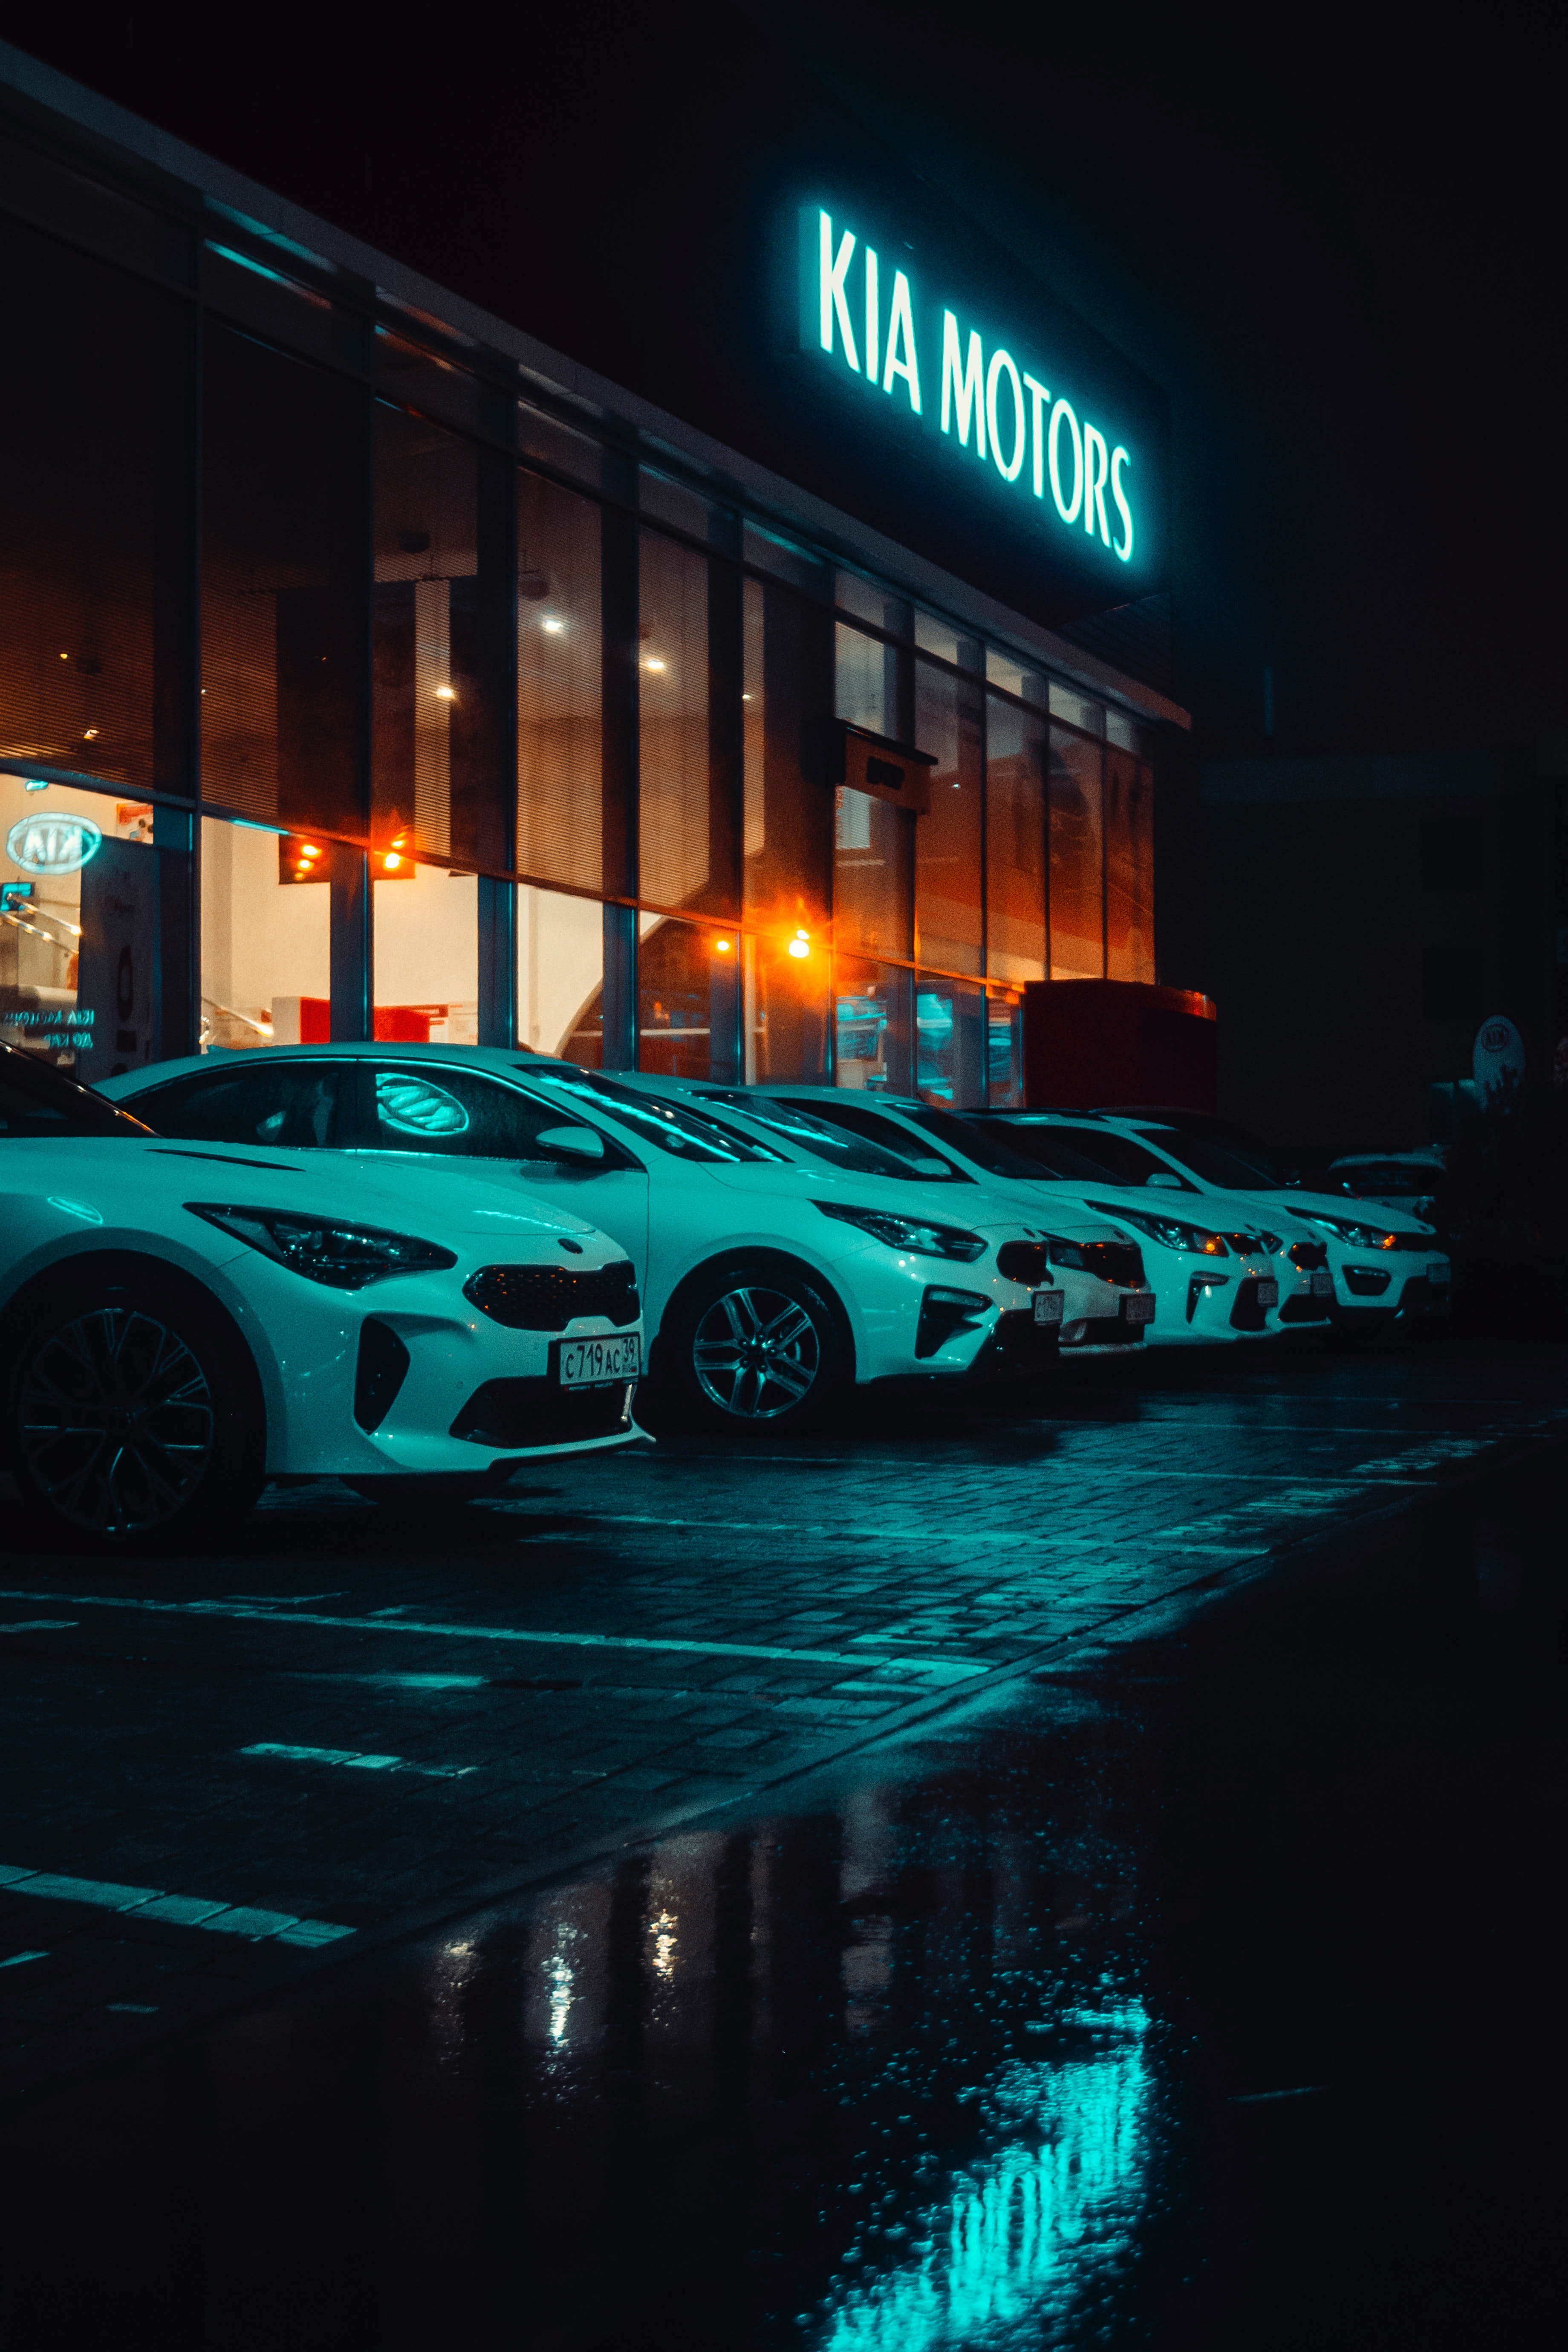
automotive design, car, vehicle, automotive lighting, green, light, headlamp, performance car, lighting, night, automotive exterior, Automotive fog light, personal luxury car, automotive wheel system, neon, tire, architecture, sports car, reflection, bumper, sports sedan, custom car, rim, supercar, coupe